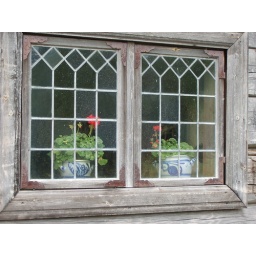
Geraniums in the window of a building at the farm museum